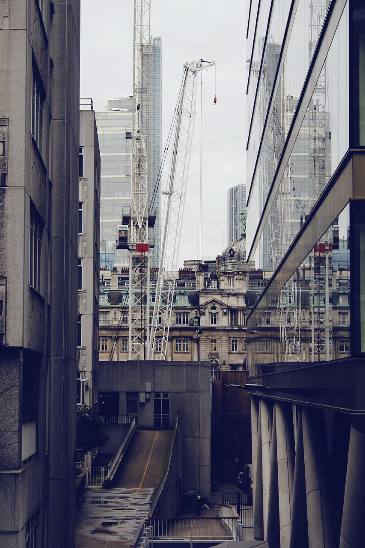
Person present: No